Soviet cruiser Marshal Voroshilov

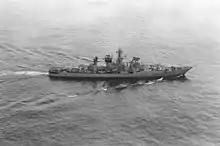
"Marshal Voroshilov" operating in the Central Pacific, 1980s

The cruiser was refitted at Dalzavod between November 1980 and March 1986, and won the Commander-in-Chief of the Navy's prize for anti-submarine training results in 1986 and 1989. In April 1988, as part of a search group with the missile cruiser "Tallinn", and the frigates "Ryavnyy" and "Gordelivyy", in cooperation with the submarine "K-436" and aircraft, she tracked a United States submarine and forced it to move away from the patrol area of the ballistic missile submarine "K-479" in the Sea of Okhotsk as part of an anti-submarine exercise. The search group then carried out a search for Western submarines along the Kuril Ridge, discovering and tracking a foreign submarine on 21 April for eight hours and 37 minutes. Between August 1988 and April 1989, she operated in the South China Sea and the Indian Ocean, temporarily based at Cam Ranh, Vietnam. "Marshal Voroshilov" collided with the refrigerated cargo ship "Gorets" at the entrance to the Eastern Bosphorus on 20 November 1990.